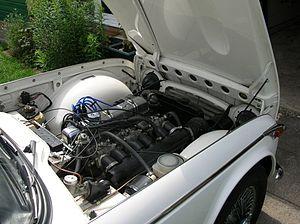
Les Triumph TR5 2500 sont des modèles d'automobile coupé cabriolet du constructeur automobile anglais Triumph, produites entre 1967 et 1969.